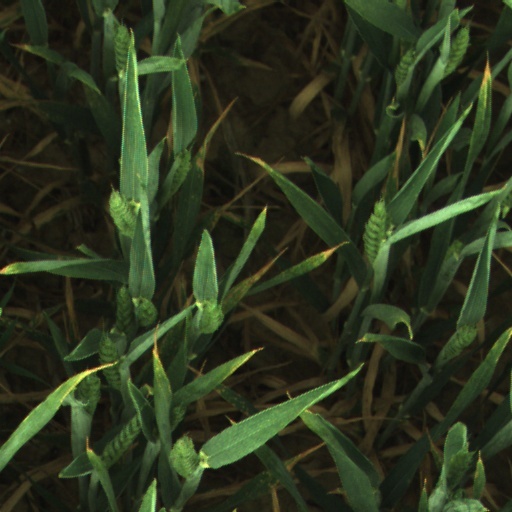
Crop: wheat